Dallas Cowboys

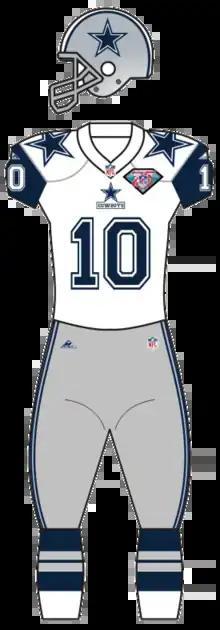
The throwback double-star uniforms introduced in 1994 for the NFL's 75th Anniversary

The glory days of the Cowboys were again beginning to dim as free agency, age, and injuries began taking their toll. Star receiver Michael Irvin was suspended by the league for the first five games of 1996 following a drug-related arrest; he came back after the Cowboys started the season 2–3. They finished the regular season with a 10–6 record, won the NFC East title, and entered the playoffs as the number 3 seed in the NFC. They defeated Minnesota 40–15 in the Wild Card round but were eliminated in the Divisional Round of the playoffs 26–17 by the Carolina Panthers.